Burgk Castle

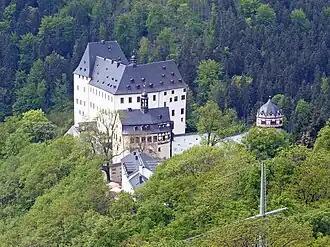
Schloss Burgk seen from the Saale Tower

Burgk Castle ( 1403) is a "schloss" and former castle in the county of Saale-Orla-Kreis in the Thuringian Highlands of Germany, which today houses a museum that portrays the princely lifestyle of years gone by. From the time of its construction in the Middle Ages to 1945 it belonged to the House of Reuß.